Betsy's Kindergarten Adventures

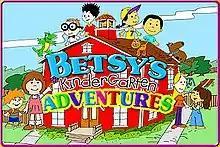
Title card

Betsy's Kindergarten Adventures is an American animated television series intended for young children. The show aired from January 12, 2008 to September 27, 2008 on PBS Kids.